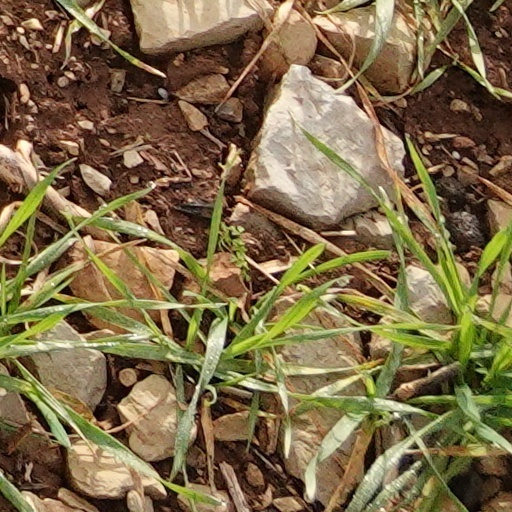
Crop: wheat